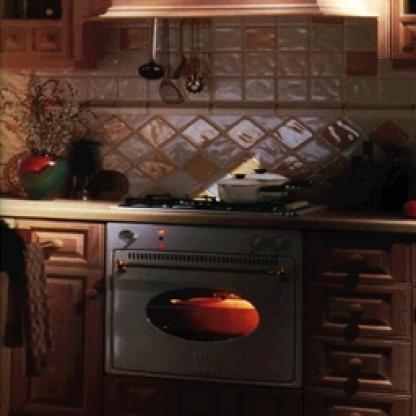
Scene: Indoor